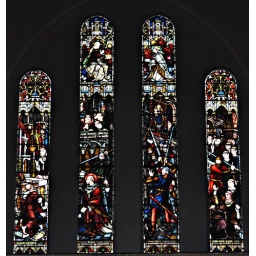
This the West window in the church of St Thomas           in Brentwood in Essex, shows the Martyrdomof St Thomas in Canterbury Cathedral [in Kent]in 1170.